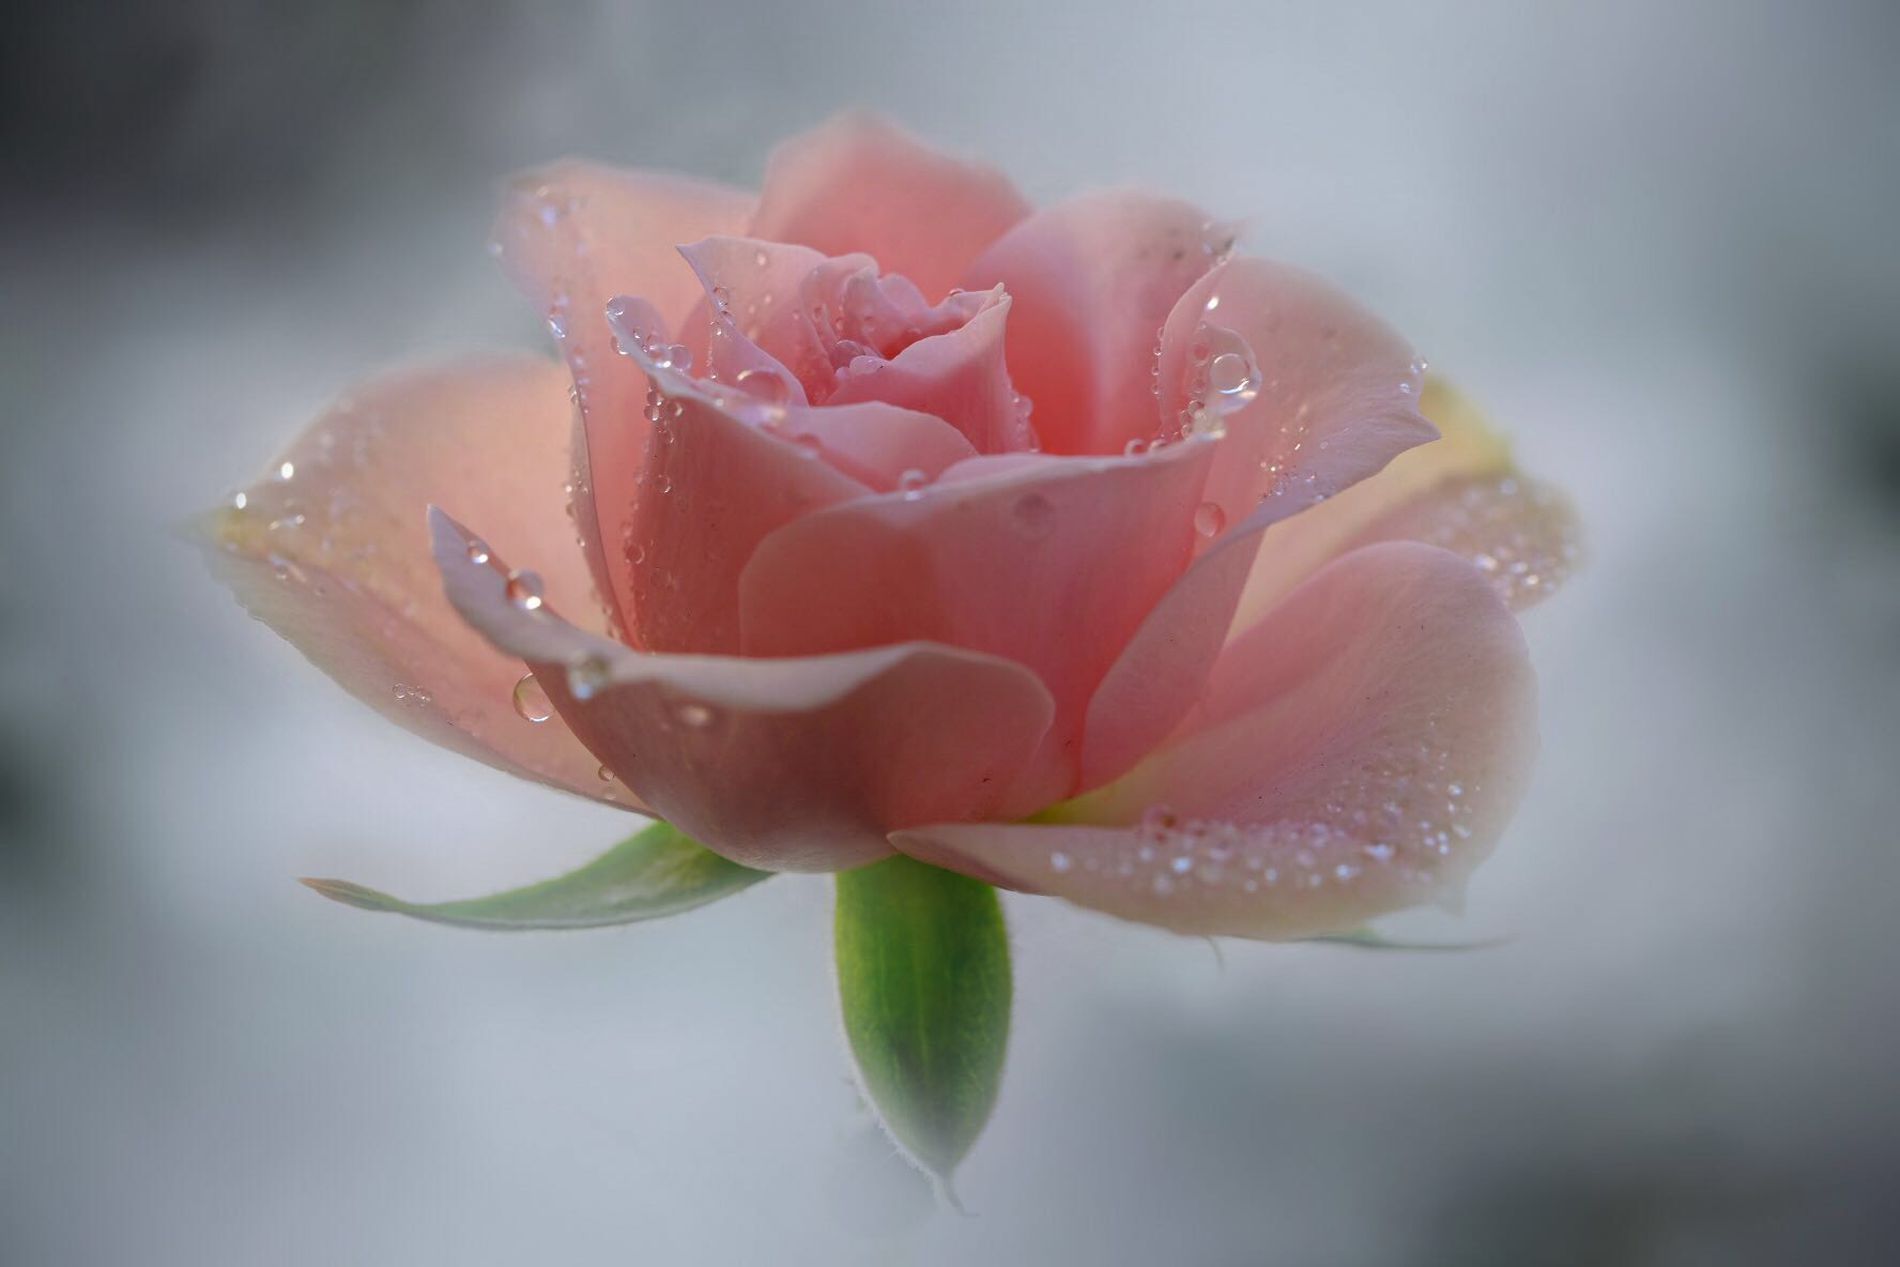
Pink Rose
The image features a vibrant pink rose adorned with water droplets, appearing fresh and radiant against a softly blurred background.
A close shot of the rose as "fresh" and adorned with water droplets evokes a sense of vitality and purity. Also, Serenity the blurry background creates a calm and peaceful atmosphere.
Labels: Flower, Plant, Rose, Petal, Bud, Sprout, Geranium, Background